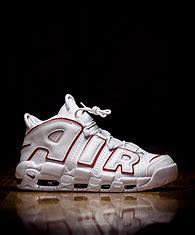
Brand: Nike
Model: Air More Uptempo 96